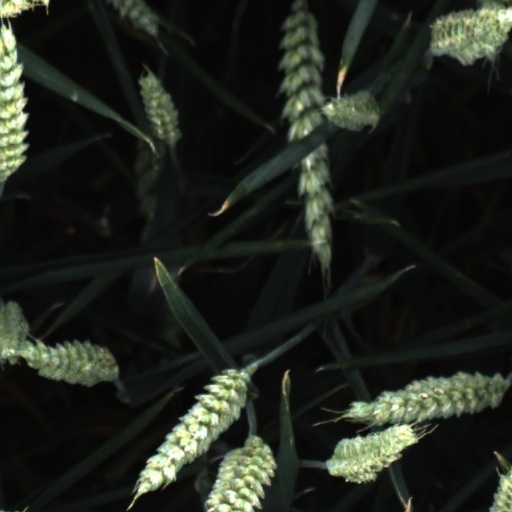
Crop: wheat